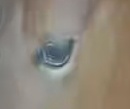
Face region: eyes (orbital_tightening_and_eye_area)
Pain indicator: not_present